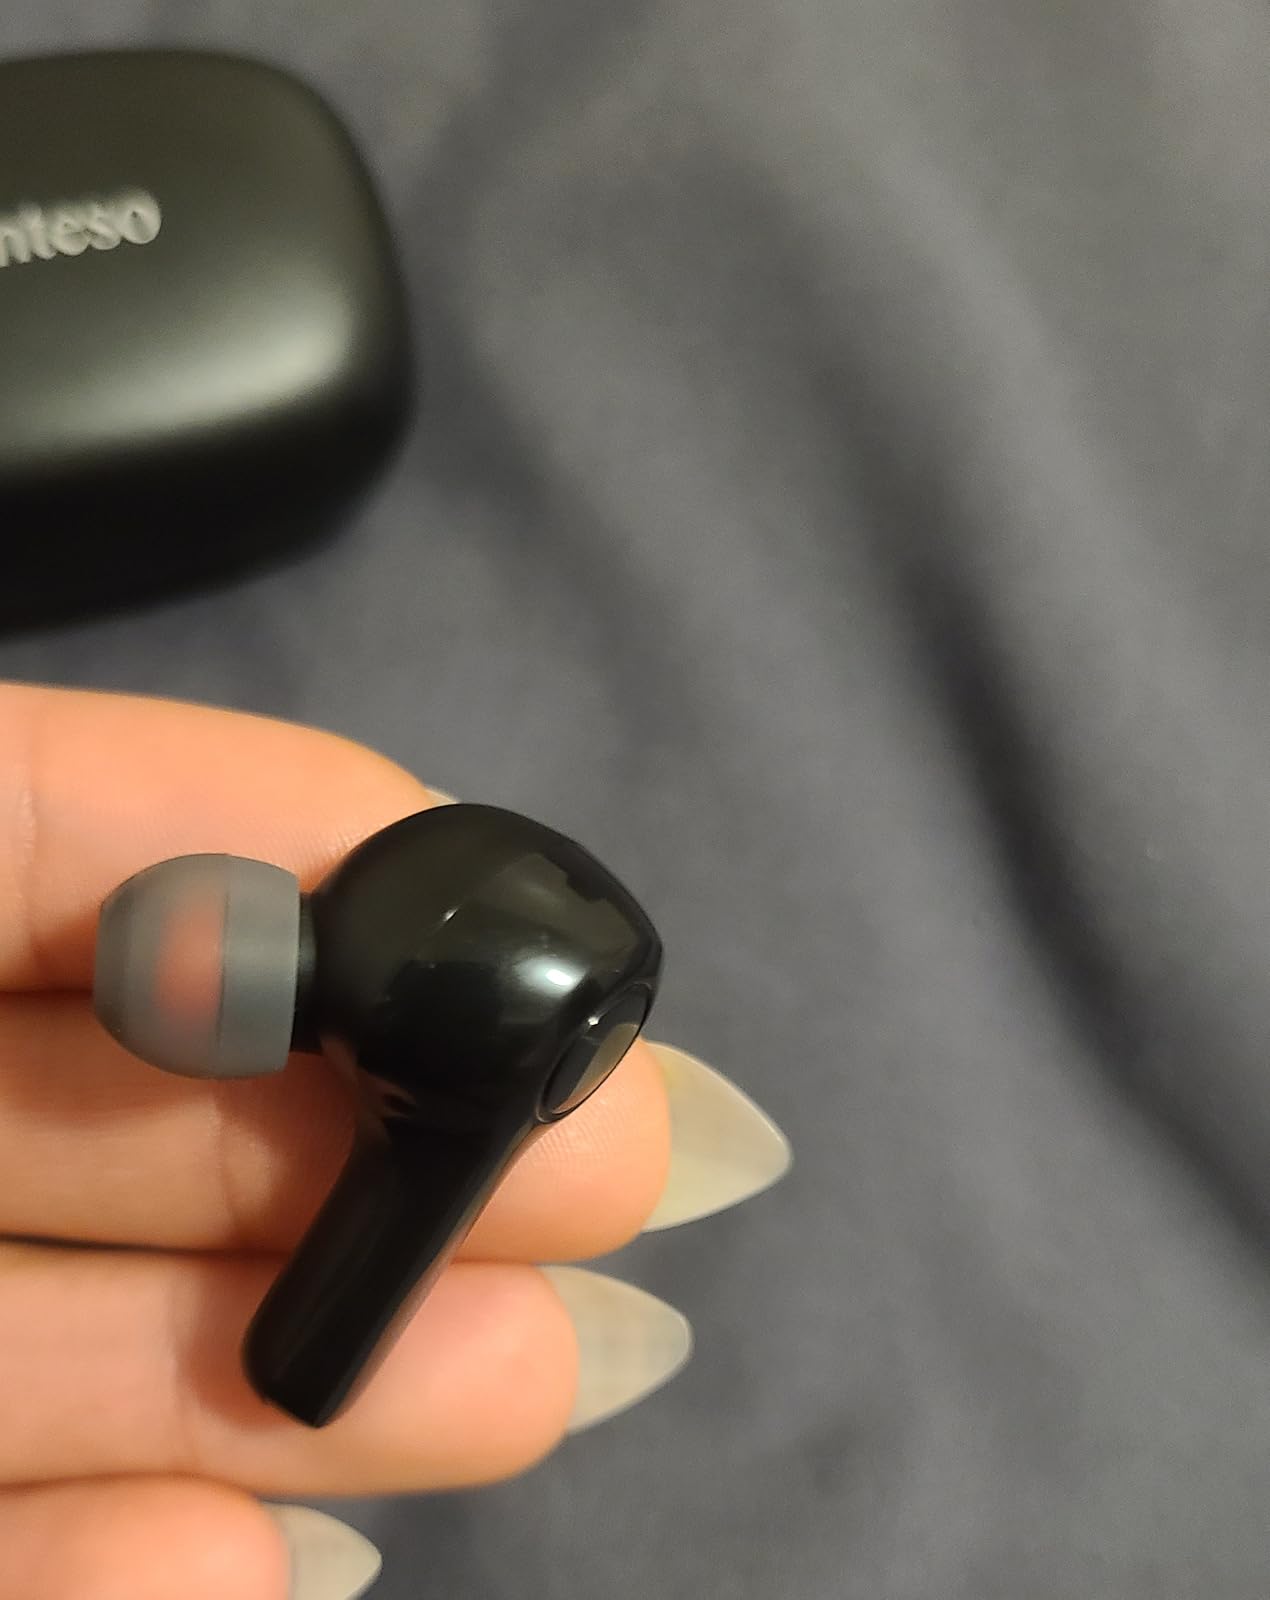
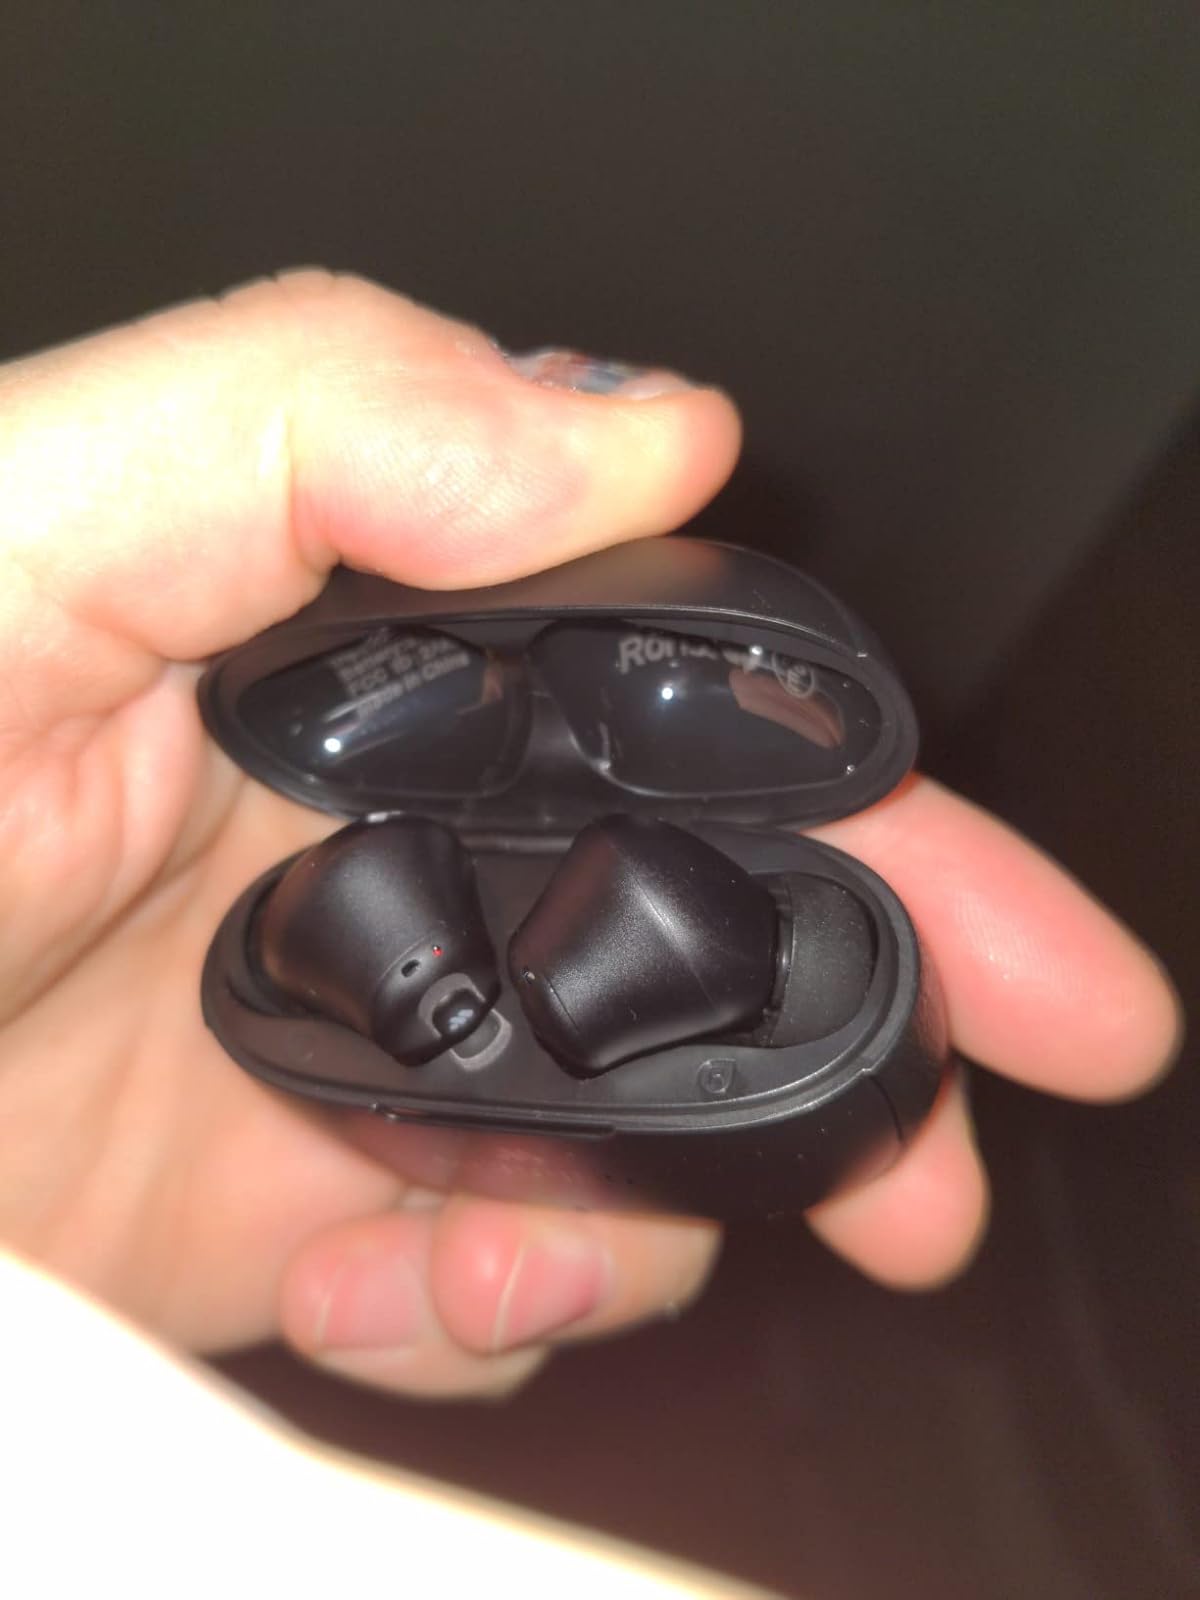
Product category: earbuds
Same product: no